Fulford, North Yorkshire

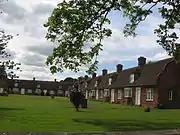
Almshouses in Fulford

According to the 2001 Census the parish had a population of 2,595. The modern village incorporates the old settlements of Water Fulford to the south and Gate Fulford on the road to York. The current civil parish is co-terminous with the unitary authority ward boundary. The parish is much reduced in size, having once extended north up the A19 past Fulford Barracks as far as Heslington Road and including York Cemetery. Between Fulford and the university is Walmgate Stray. Low-lying land near the River Ouse is prone to flooding.